Gil-galad

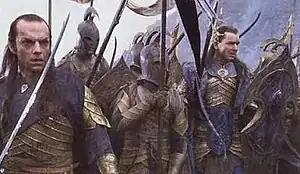
Gil-galad (played by Mark Ferguson, centre right) and his herald Elrond (Hugo Weaving, left), as envisaged in Peter Jackson's 2001 film ""

In the 1981 BBC Radio 4 dramatisation of "The Lord of the Rings", the "Lay of Gil-galad" was set to music by Stephen Oliver.